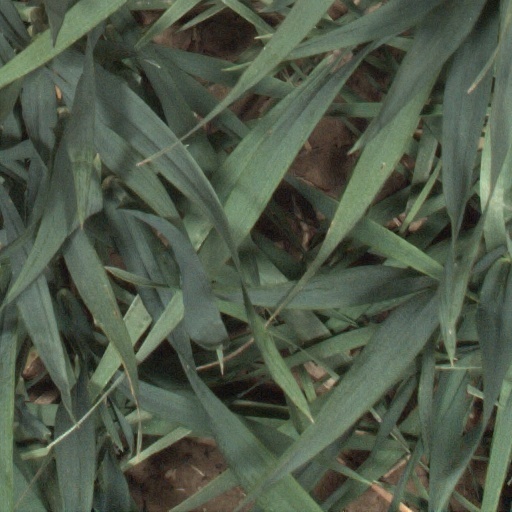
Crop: wheat